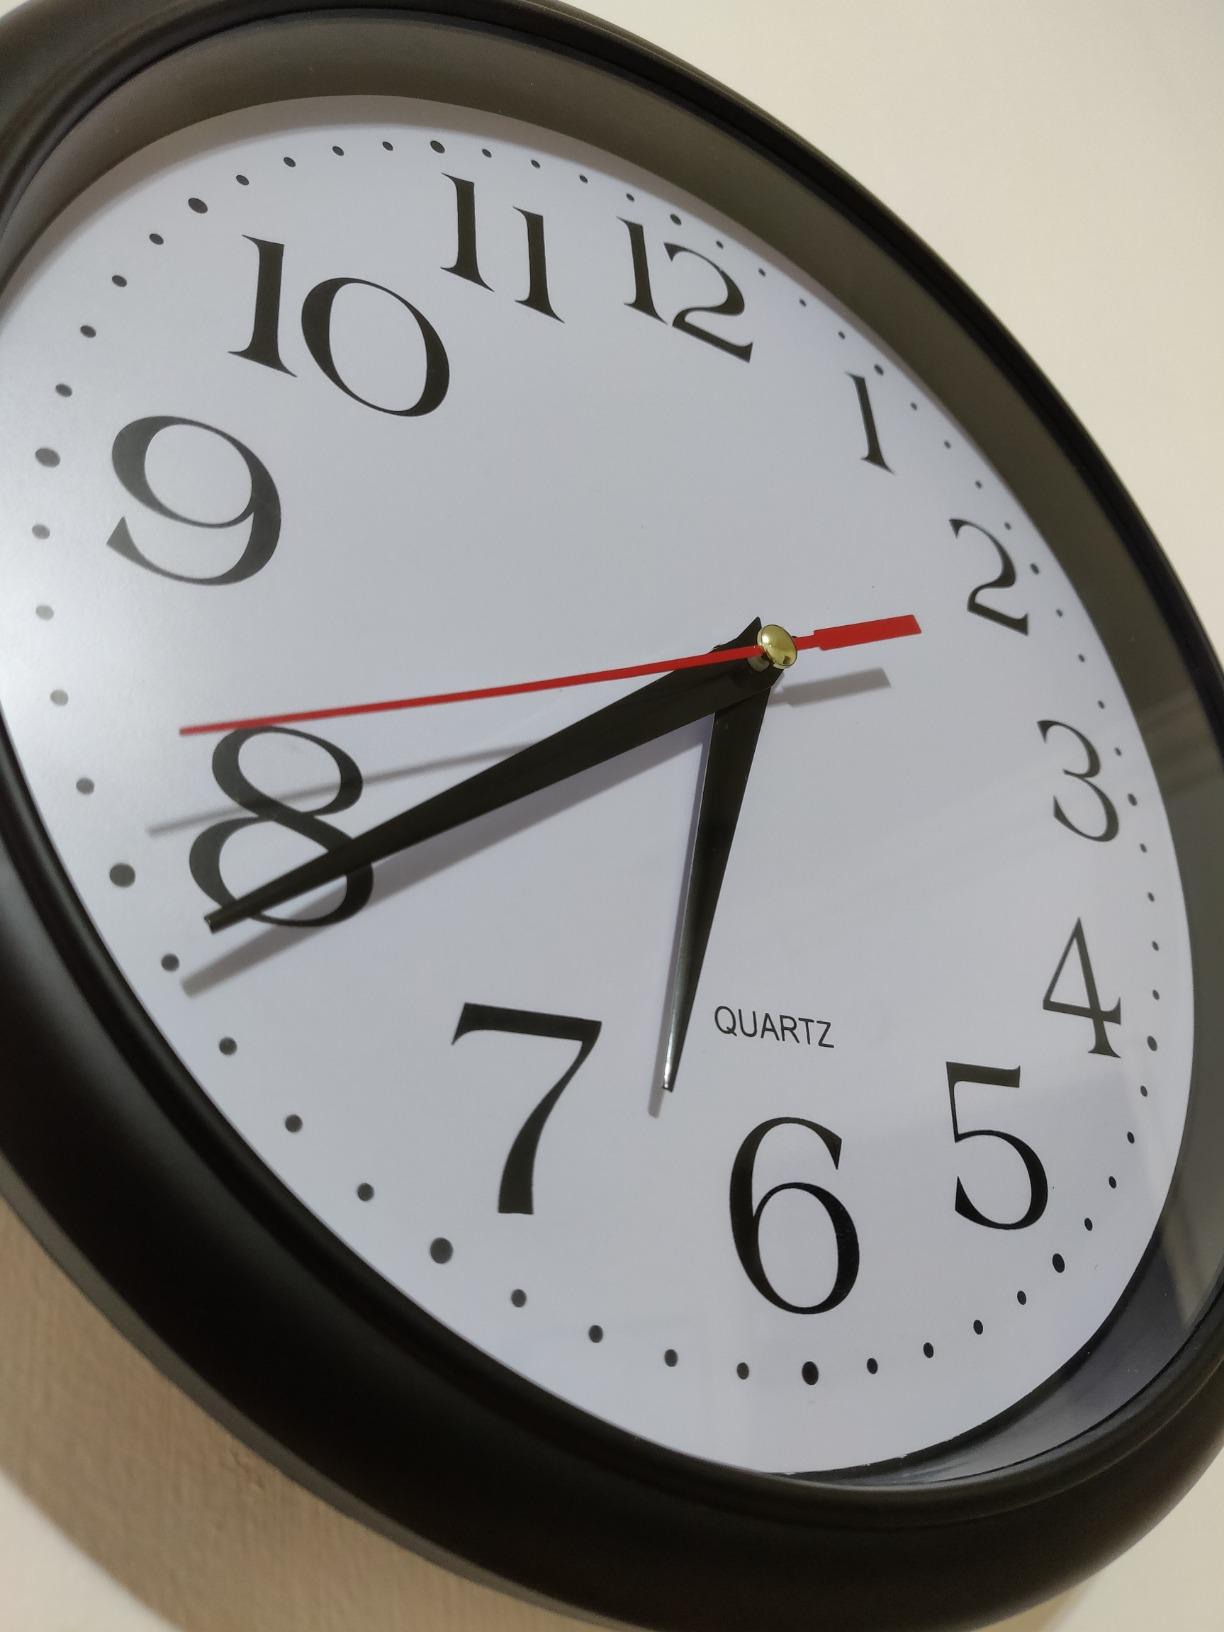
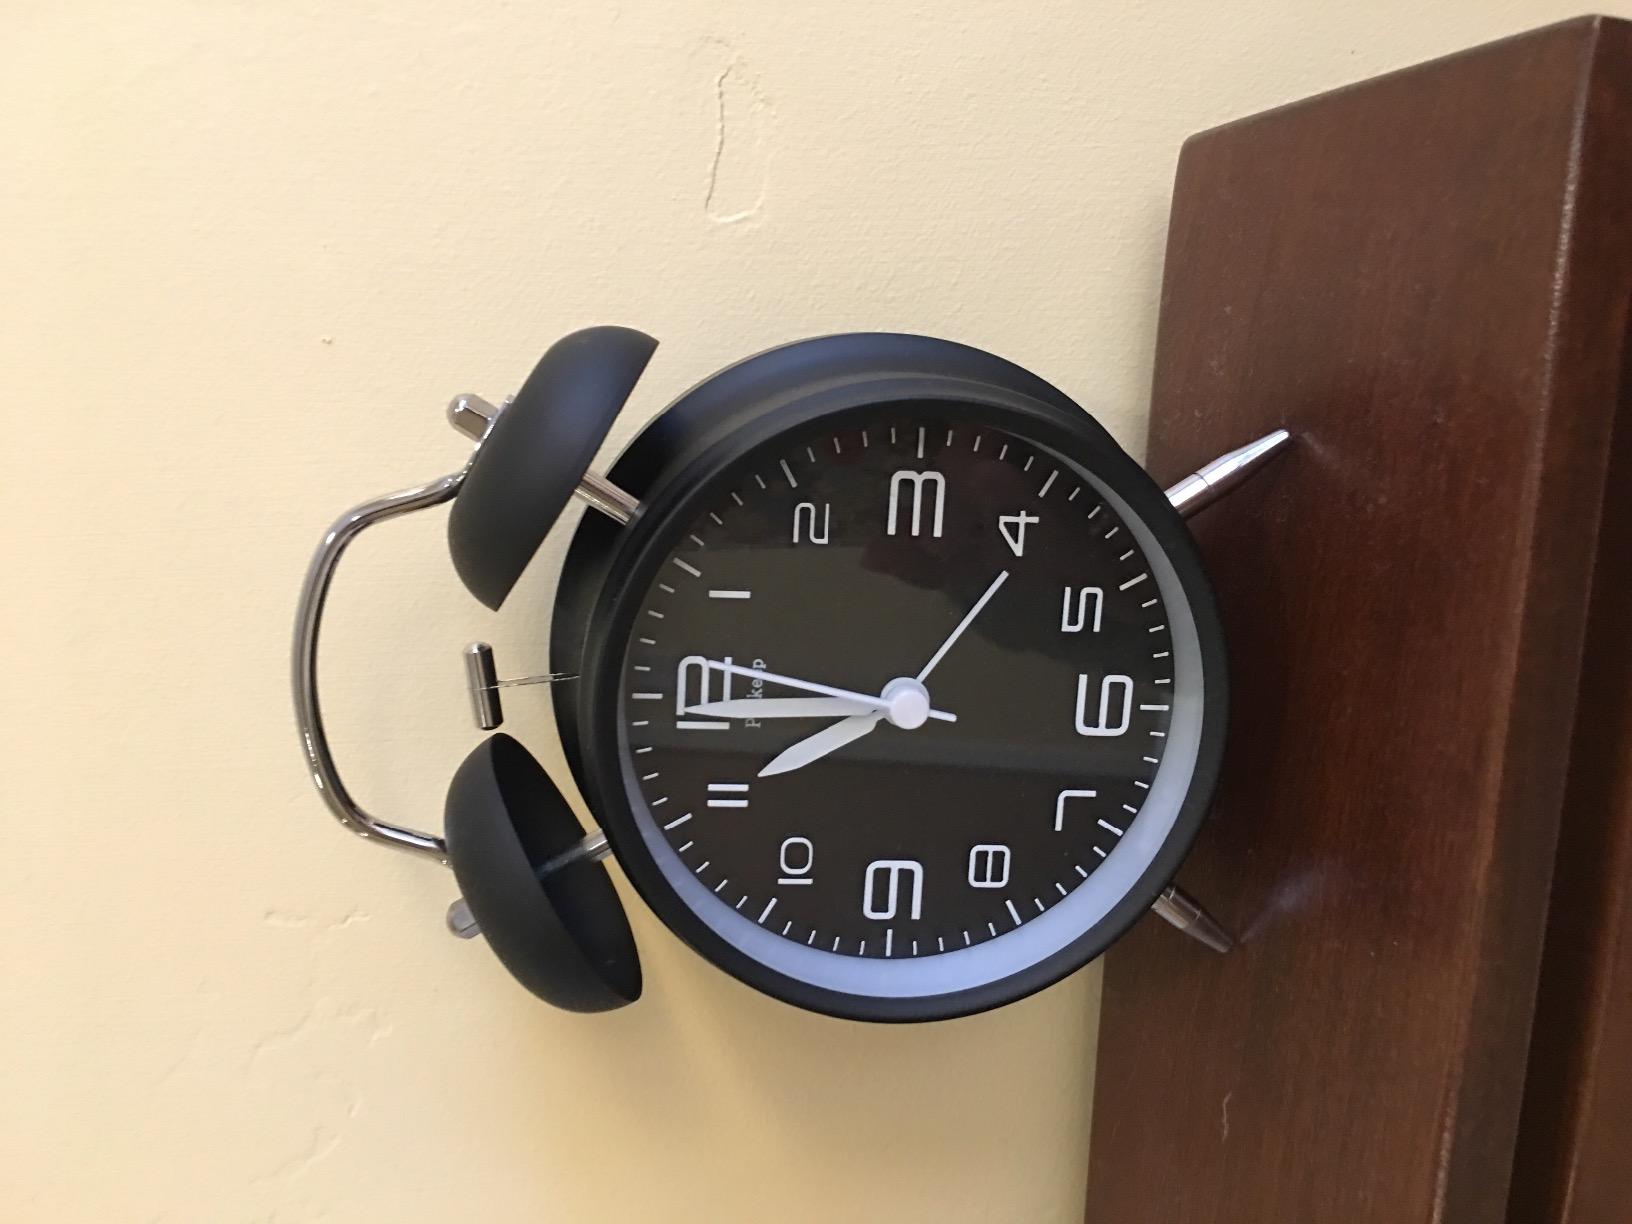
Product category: clock
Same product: no